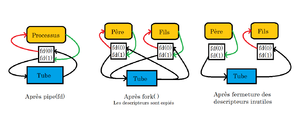
Communication père-fils en informatique
En génie logiciel, un tube ou une pipeline est un mécanisme de communication inter-processus sous la forme d'une série de données, octets ou bits, accessibles en FIFO. Le patron de conception qui correspond à ce mécanisme s'appelle le filtre. Les tubes des shell, inventés pour UNIX, permettent de lier la sortie d'un programme à l'entrée du suivant dans les shell et permet, tel quel, de créer des filtres. Ces tubes sont réalisés par l'intermédiaire de mécanisme sous-jacent appelé tubes anonymes. Ces tubes sont détruits lorsque le processus qui les a créés disparait, les tubes nommés sont en revanche liés au système d'exploitation et ils doivent être explicitement détruits. Ce type de mécanisme se retrouve bien sûr dans tous les systèmes d'exploitation de type Unix mais aussi dans les systèmes d'exploitation de Microsoft cependant leur sémantique est sensiblement différente. Les tubes sont considérés comme la plus ancienne implémentation non triviale de la programmation modulaire au niveau de l'architecture d'un projet informatique.